Rožnov pod Radhoštěm

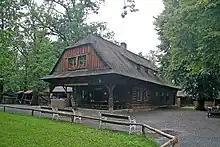
Wallachian Open Air Museum

Rožnov pod Radhoštěm lies in the cultural region of Moravian Wallachia. An international folklore festival called "Rožnovské slavnosti" ("Rožnov Festivities") is held in the town every year.